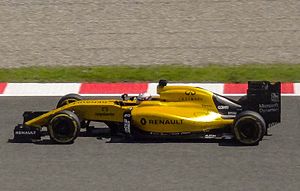
Kevin Magnussen / Karriere / Formel 1 / Renault
Kevin Magnussen under Spaniens Grand Prix på Circuit de Barcelona-Catalunya.
Kevin Magnussen er en dansk racerkører. I 2018-sæsonen kører han Formel 1 for det amerikanske Haas F1 Team, som han har kørt for siden 2017.